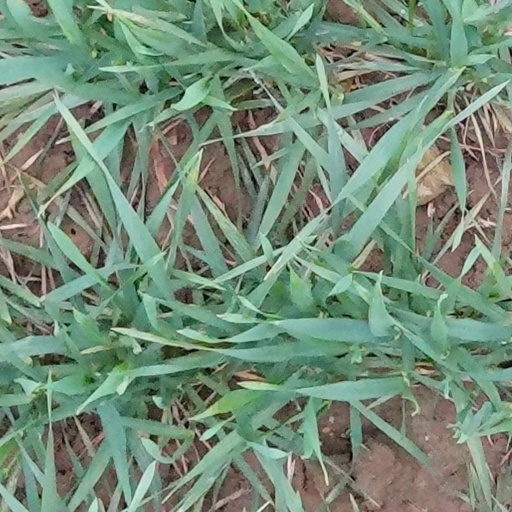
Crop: wheat